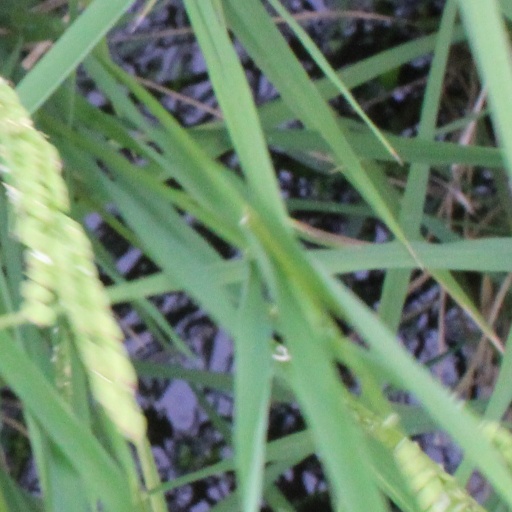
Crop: rice